Rec 4: Apocalypse

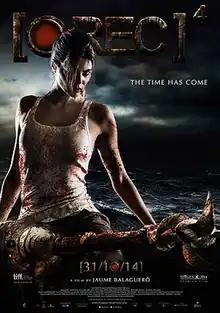
US Theatrical release poster

Rec 4: Apocalypse (stylized as [•REC]⁴, subtitled in some countries as "Apocalypse") is a 2014 Spanish action horror film, and the fourth and final installment of the "Rec" film series. The film is a direct sequel to "Rec 2", taking place immediately after the events of the second film. Jaume Balagueró, the director of the first two installments, returns alongside actress Manuela Velasco, who reprises her role of the imperiled reporter Ángela Vidal. The film premiered at the Toronto International Film Festival on 9 September 2014 and screened at the 2014 Sitges Film Festival on 3 October, before being released in Spain on 31 October.